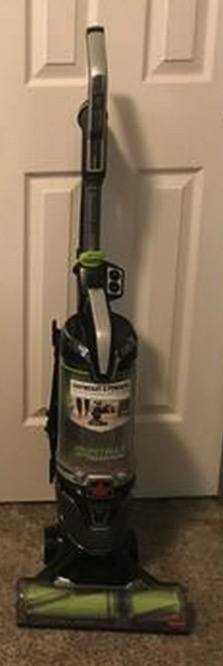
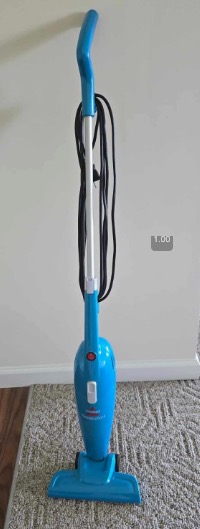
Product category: items_vacuum
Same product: no